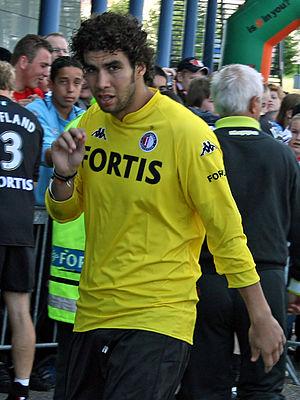
Sherif Ekramy est un footballeur égyptien évoluant en poste de gardien de but. International égyptien, il est le fils de l'ancien gardien Ekramy El-Shahat qui évoluait à Al Ahly SC. Il évolue lui aussi a Al Ahly SC.